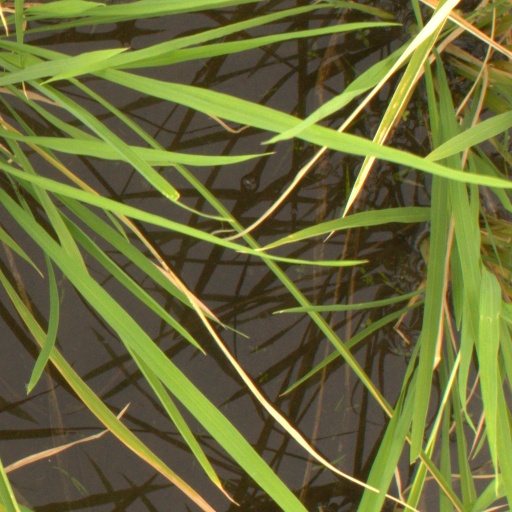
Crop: rice